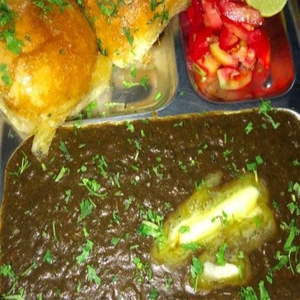
Dish: pavbhaji